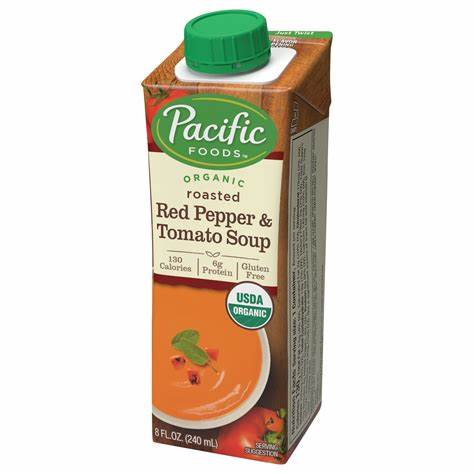
Waste category: cardboard